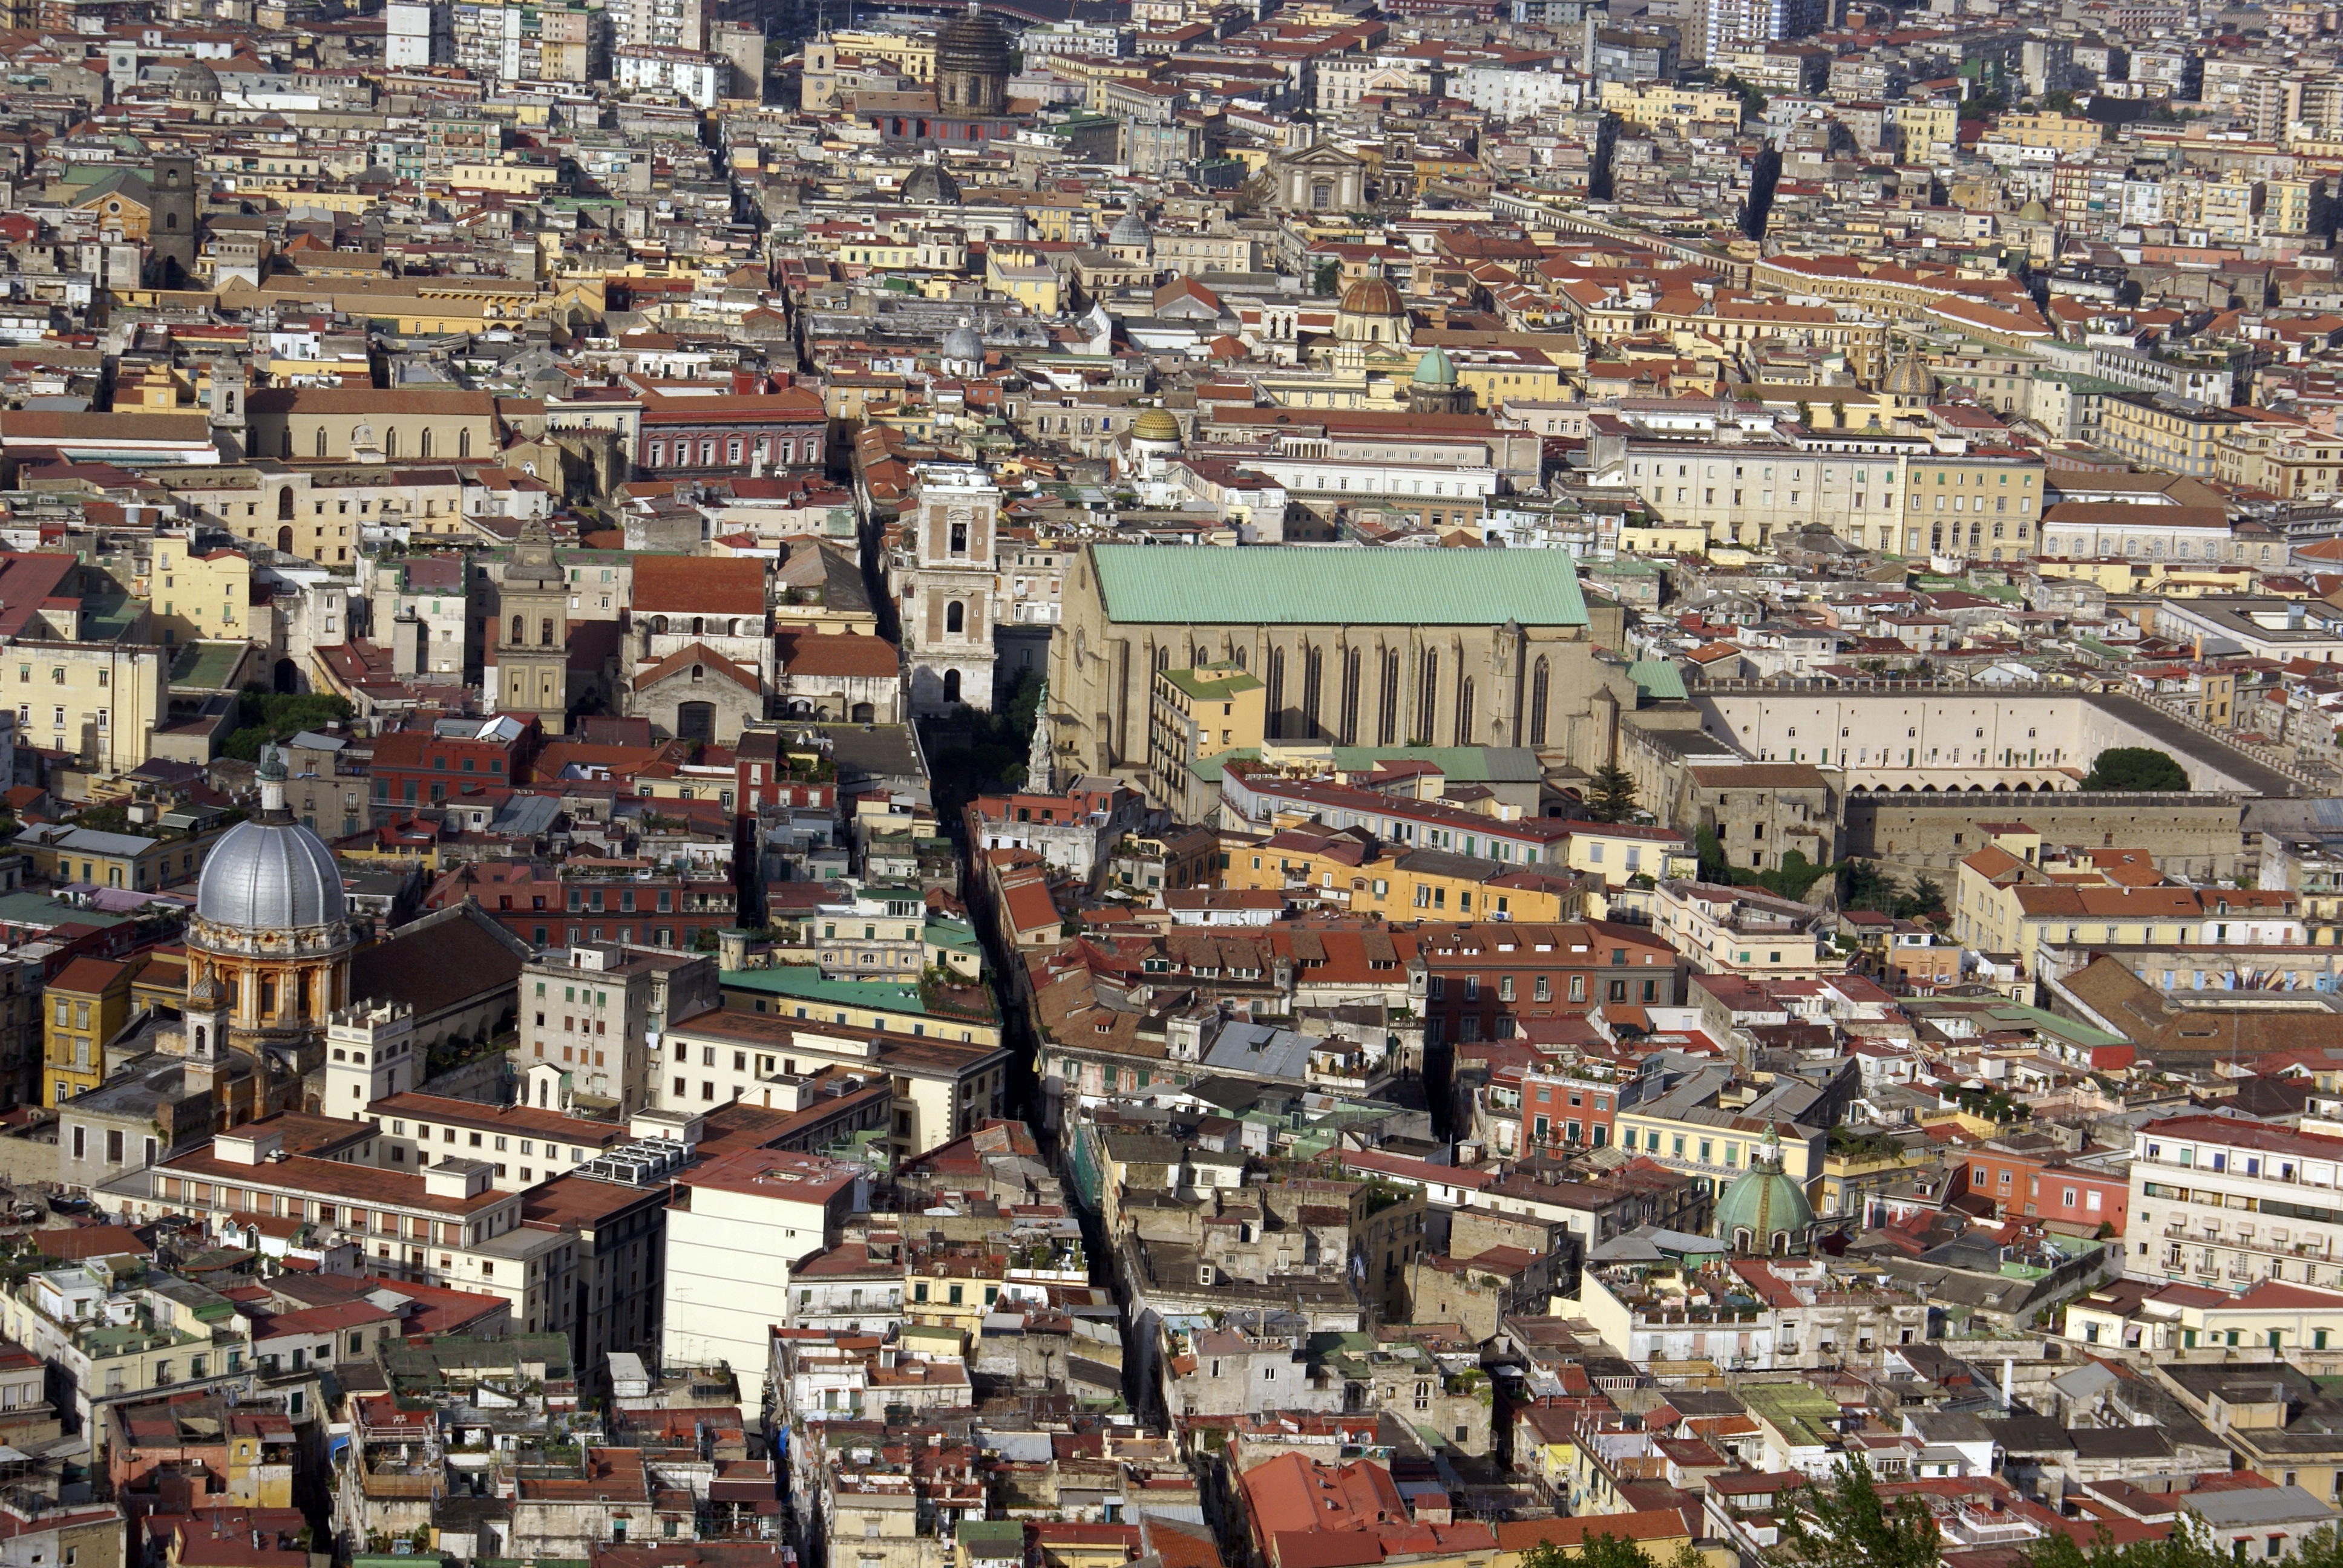
architecture, road, skyline, town, city, cityscape, panorama, downtown, suburb, church, houses, lanes, basilica, slum, naples, monuments, metropolis, neighbourhood, palaces, urban landscape, bird's eye view, historical centre, aerial photography, urban area, residential area, santa chiara, geographical feature, human settlement, metropolitan area, spaccanapoli, decumani, neapolis